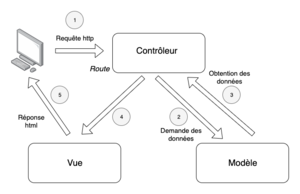
Schéma en français expliquant le paradigme modèle-vue-contrôleur (MVC) dans le cas d'une application web.
Modèle-vue-contrôleur ou MVC est un motif d'architecture logicielle destiné aux interfaces graphiques lancé en 1978 et très populaire pour les applications web. Le motif est composé de trois types de modules ayant trois responsabilités différentes : les modèles, les vues et les contrôleurs.